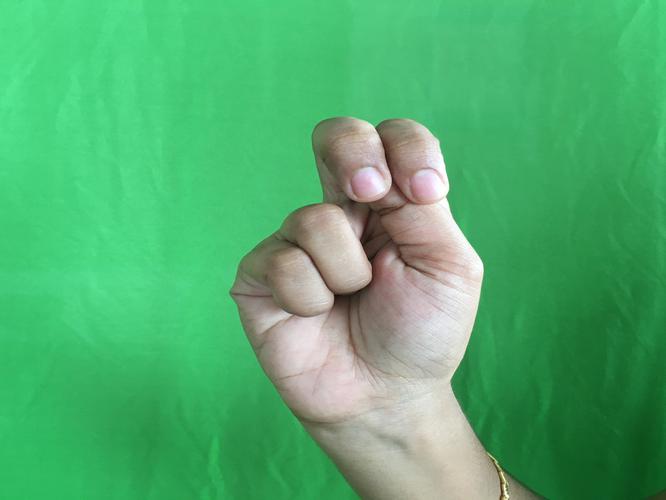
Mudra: Katakamukha_2
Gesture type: single_hand